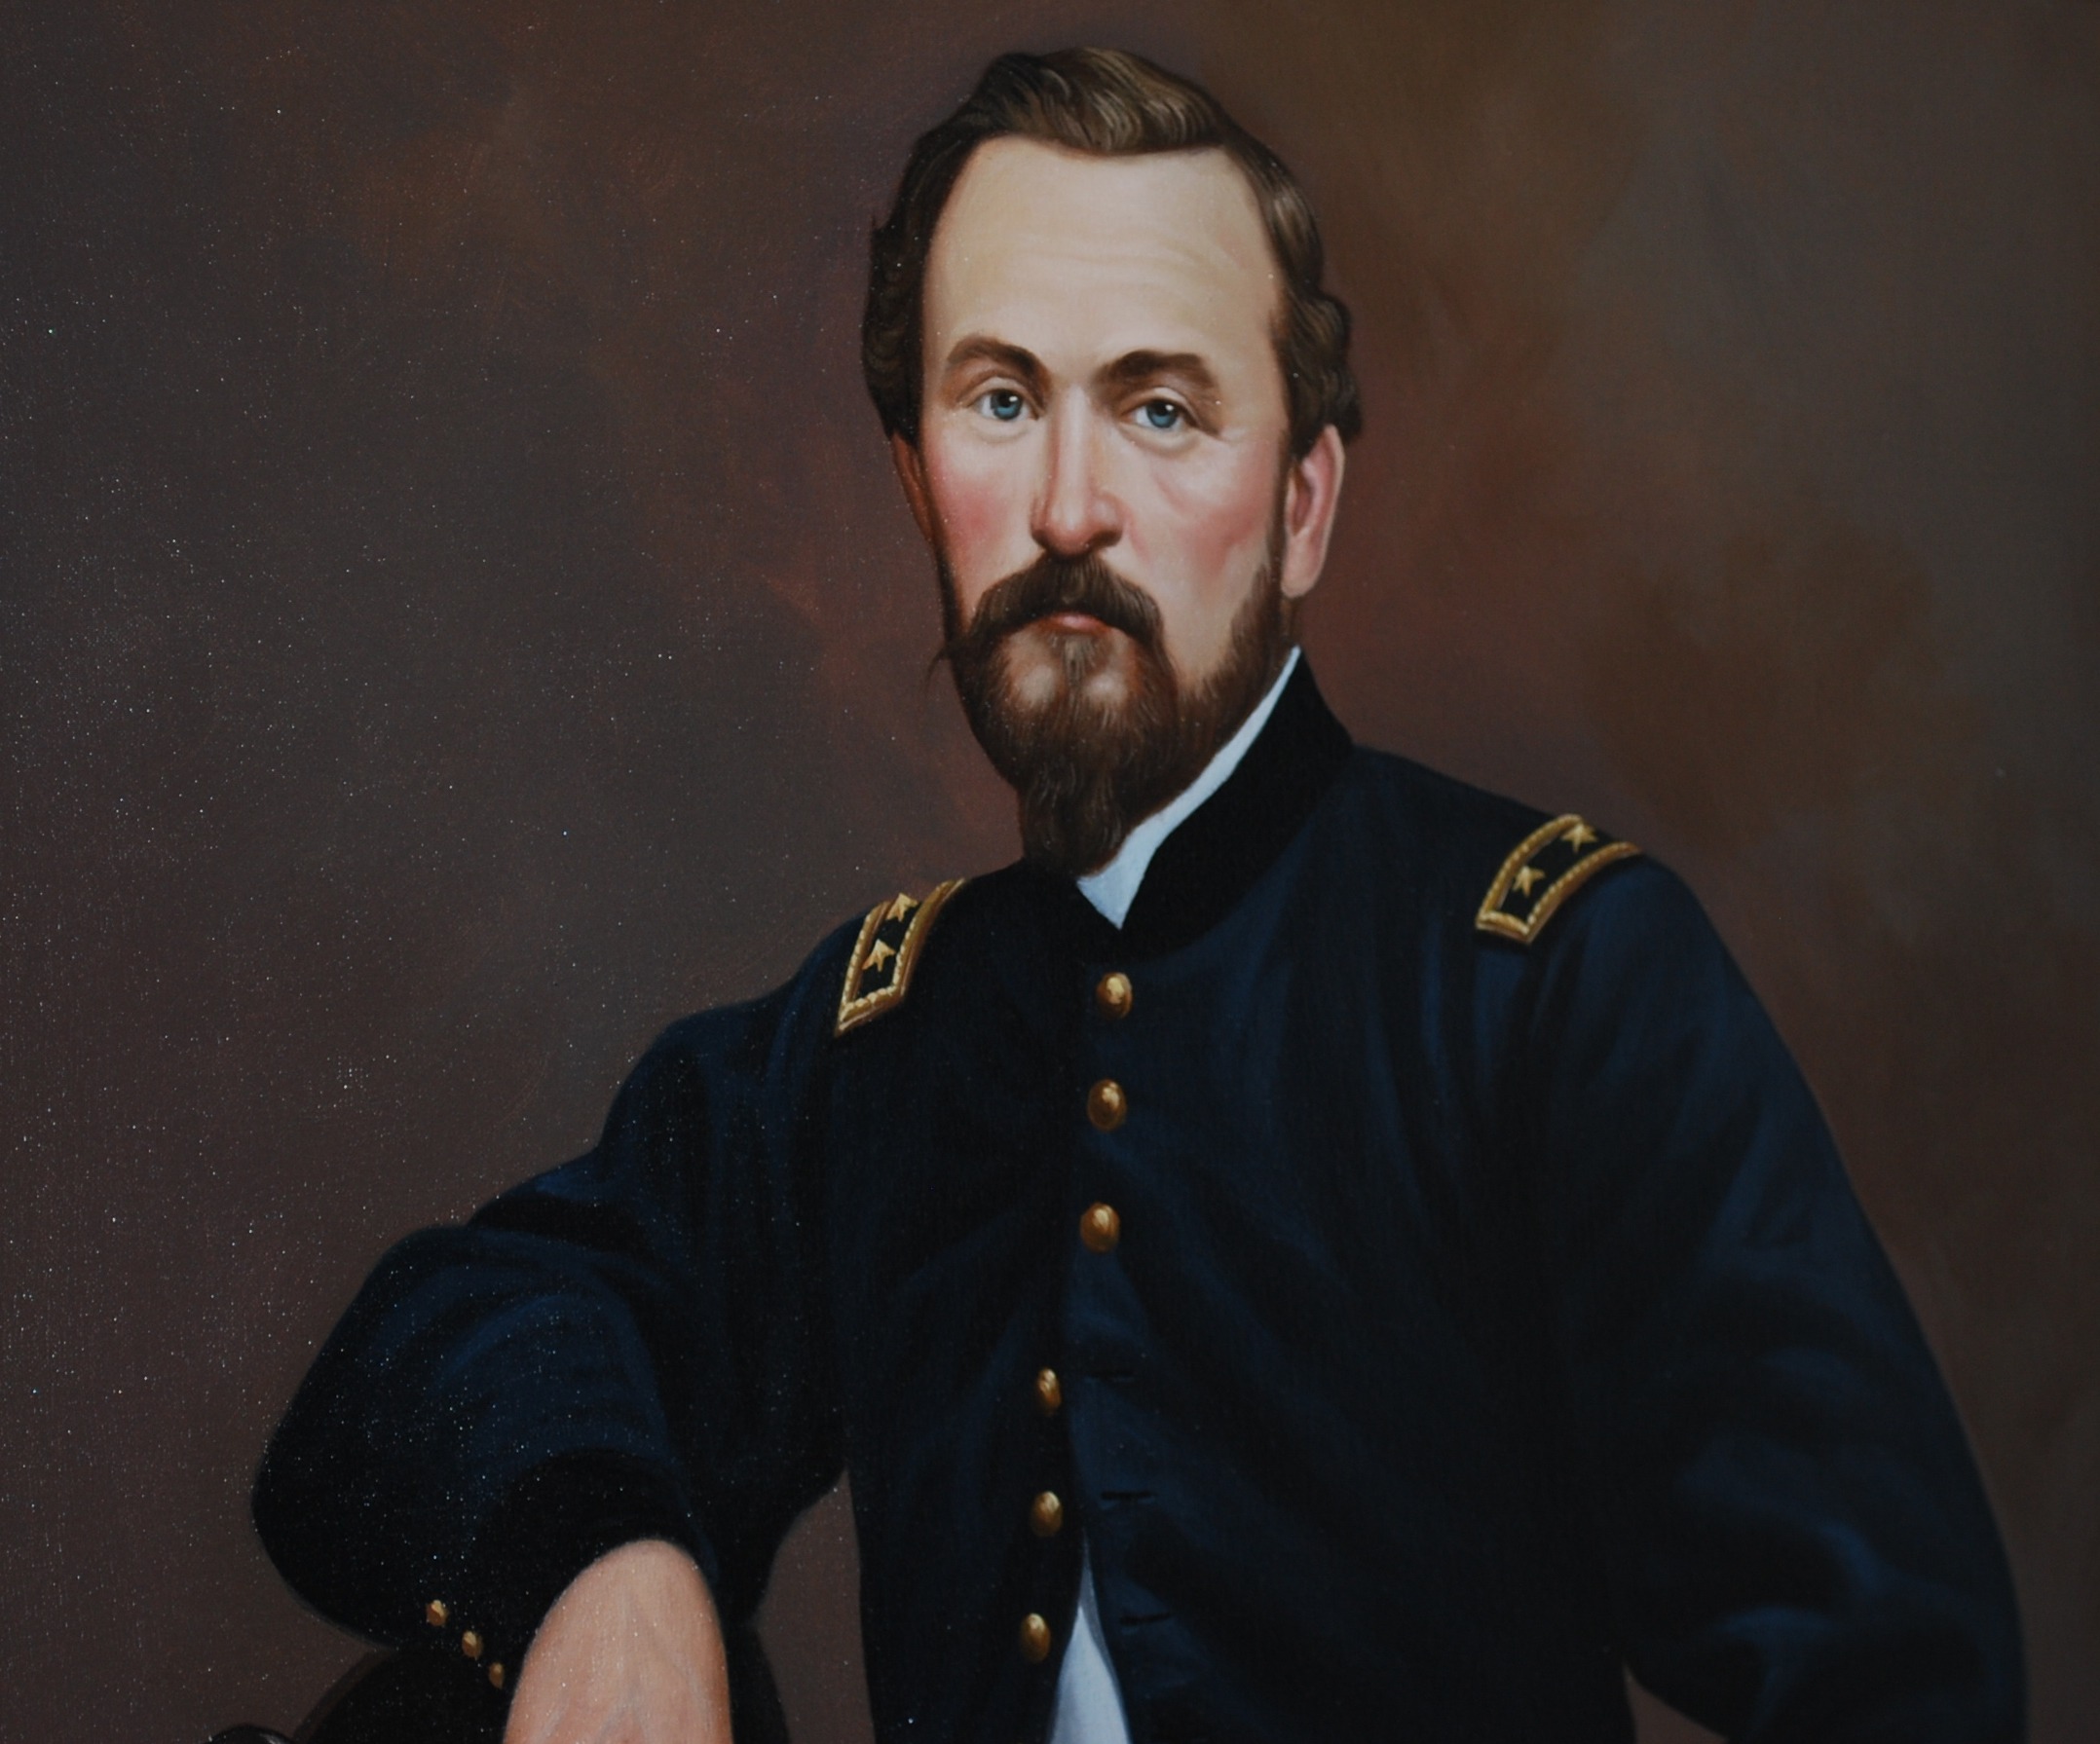
person, people, portrait, soldier, paint, profession, painting, uniform, oil, official, canvas, facial hair, military officer, military person